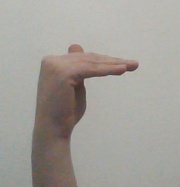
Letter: khaa